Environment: real
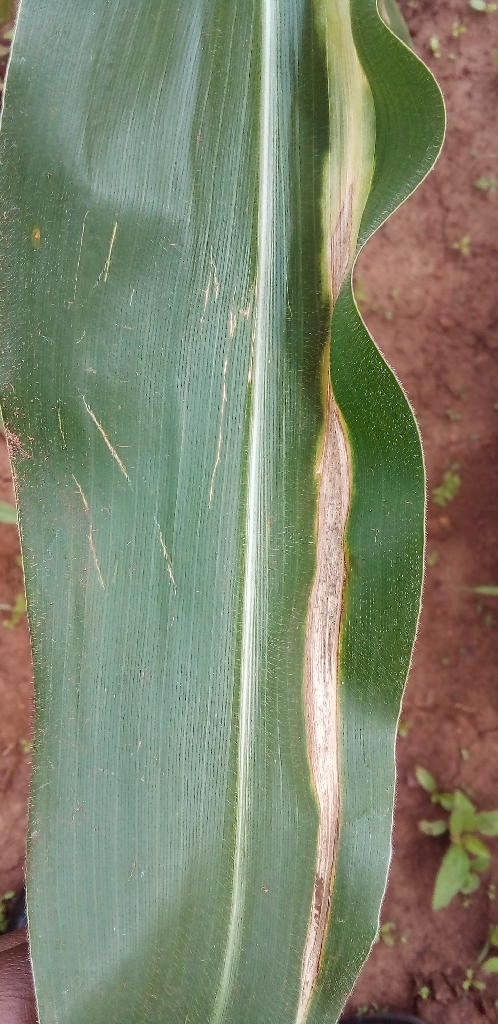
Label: northern_corn_leaf_blight